Founding Fathers of the United States

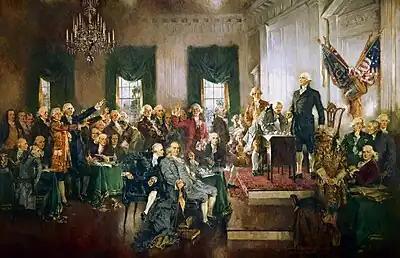
"Scene at the Signing of the Constitution of the United States", a 1940 portrait by Howard Chandler Christy depicting the 1787 Constitutional Convention in Philadelphia

While the colonists were fighting the British to gain independence their newly formed government, with its Articles of Confederation, were put to the test, revealing the shortcomings and weaknesses of America's first Constitution. During this time Washington became convinced that a strong federal government was urgently needed, as the individual states were not meeting the organizational and supply demands of the war on their own individual accord. Key precipitating events included the Boston Tea Party in 1773, Paul Revere's Ride in 1775, and the Battles of Lexington and Concord in 1775. George Washington's crossing of the Delaware River was a major American victory over Hessian forces at the Battle of Trenton and greatly boosted American morale. The Battle of Saratoga and the Siege of Yorktown, which primarily ended the fighting between American and British, were also pivotal events during the war. The 1783 Treaty of Paris marked the official end of the war.